Sanctuary of Madonna del Sasso

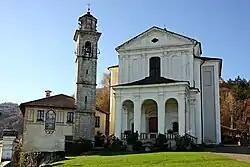
Madonna del Sasso sanctuary

The Madonna del Sasso sanctuary is on a spur over the Lake Orta at 638 m height, in the Madonna del Sasso municipality. From the square in front of the church, called "the Cusio's balcony", there is a great view on the lake, the Mottarone, the Alps and the Novara area.